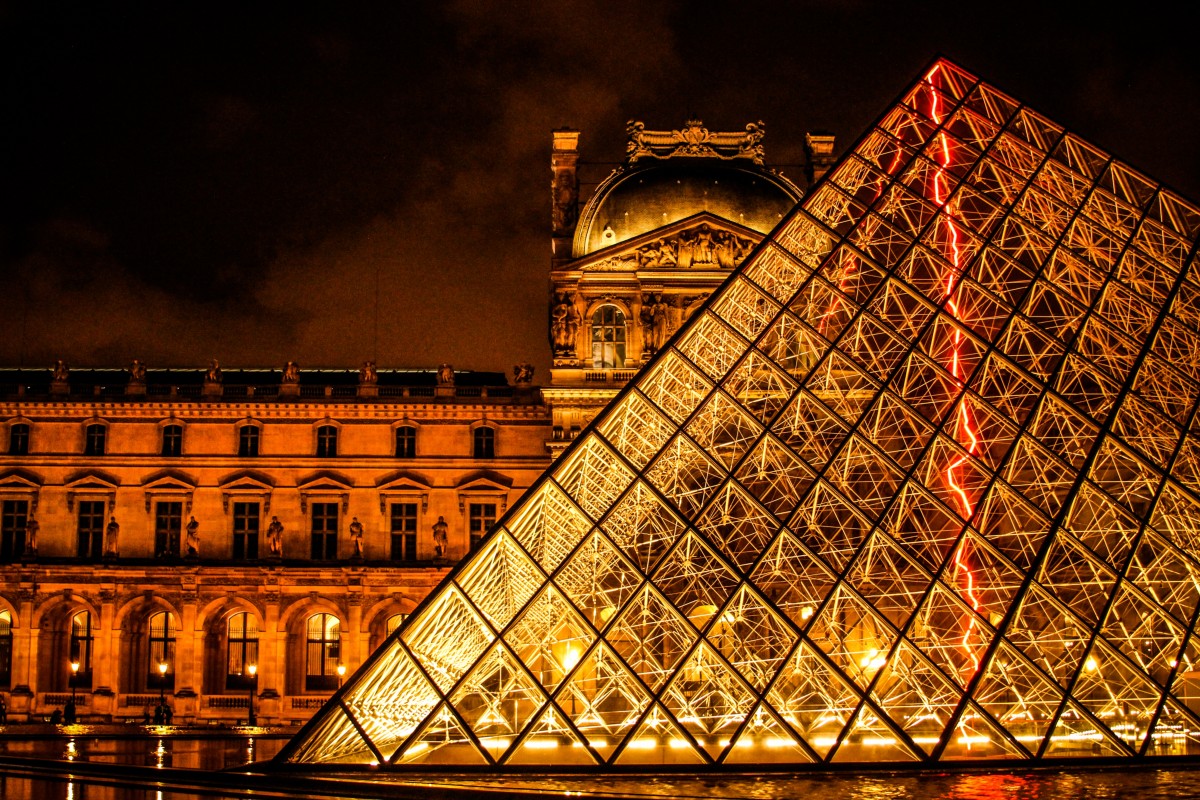
Tags: night, monument, cityscape, france, evening, reflection, louvre, museum, landmark, darkness, lighting, symmetry